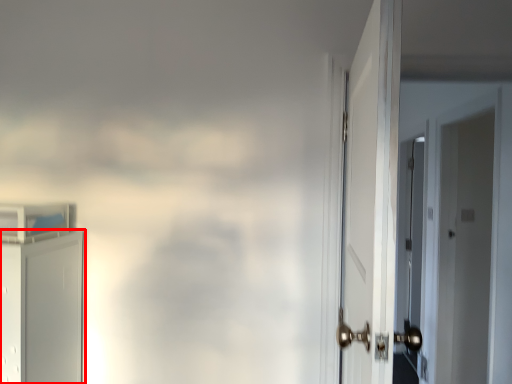
Question: From the image's perspective, what is the correct spatial relationship of door (annotated by the red box) in relation to door? Select from the following
(A) below
(B) above
Answer: A